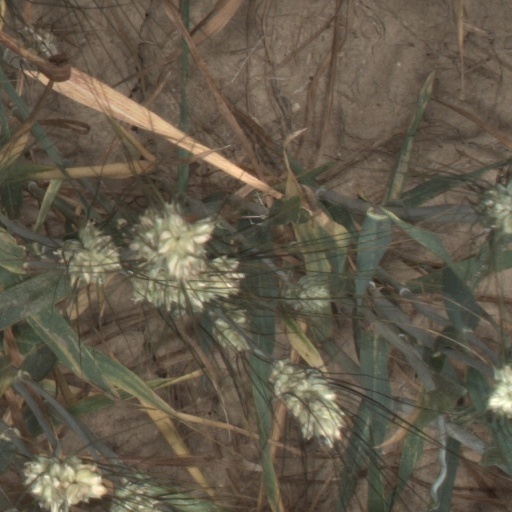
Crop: wheat